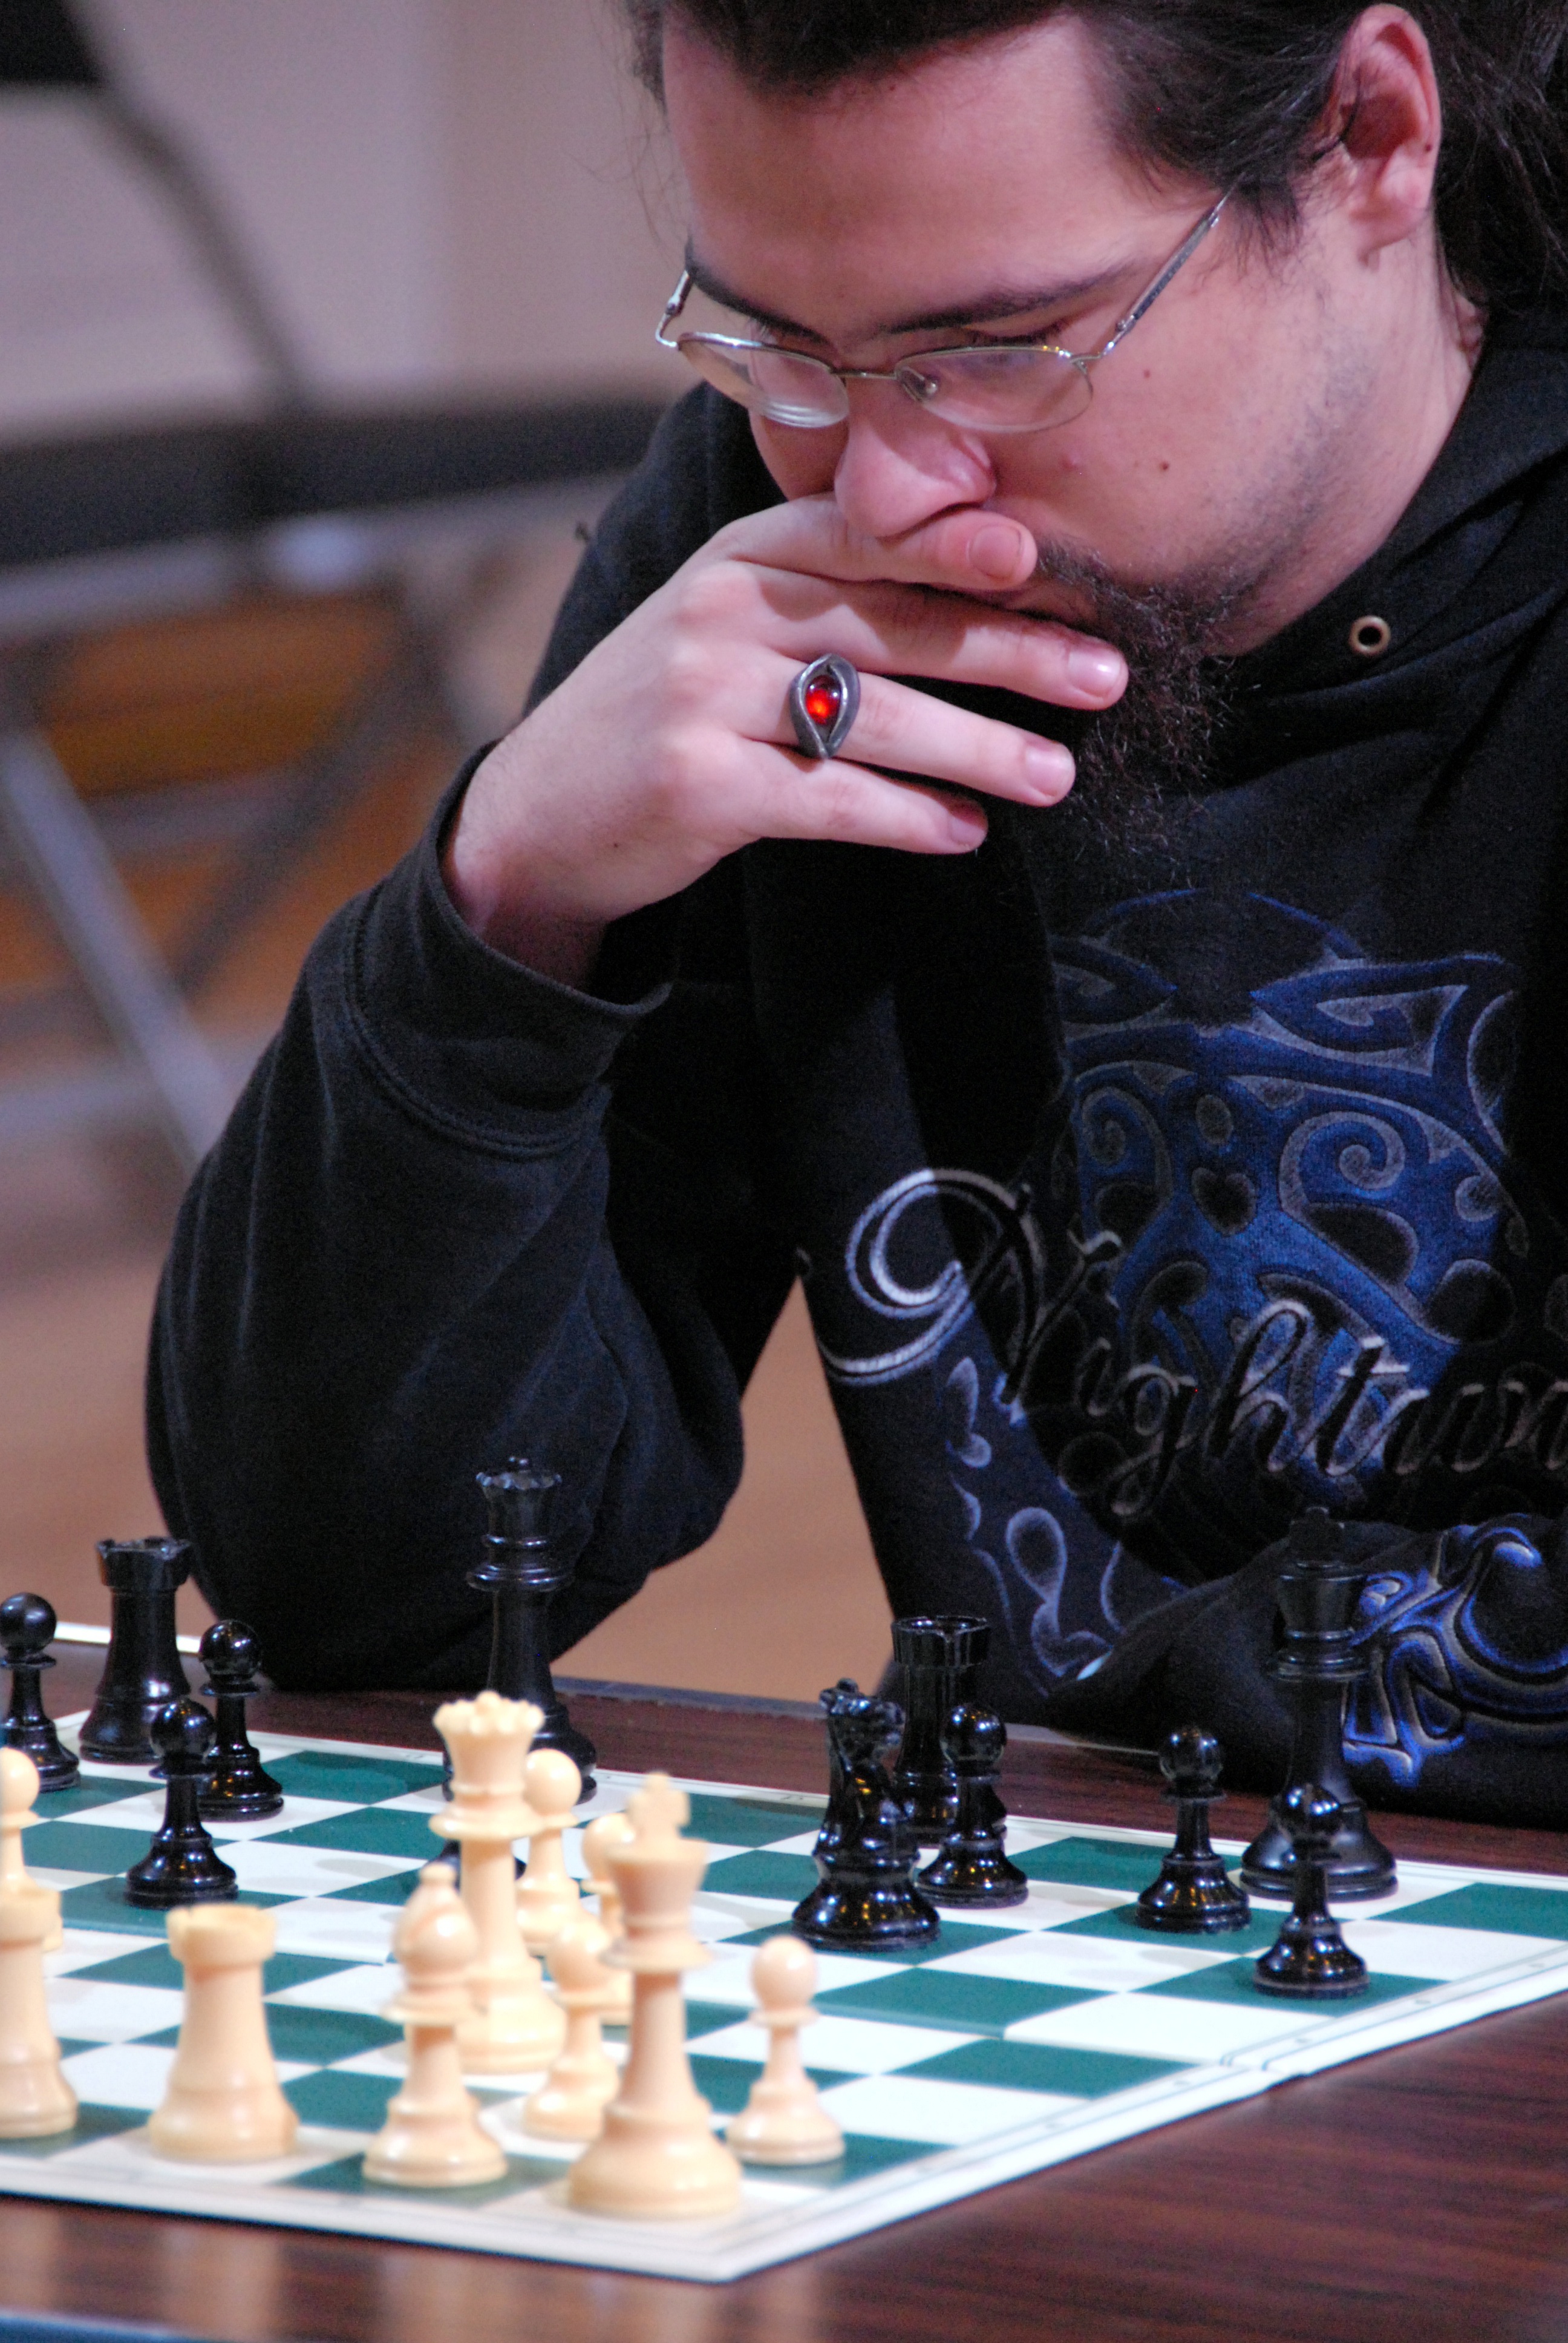
man, board, game, play, recreation, thinking, sitting, playing, board game, competition, sports, chess, strategy, planning, games, indoor games and sports, tabletop game